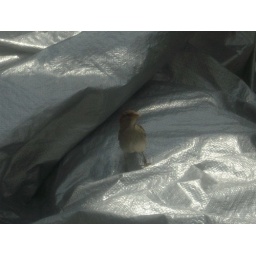
Theses birds were taking bath in the water that was on the tarp it was very entertaining to watchi